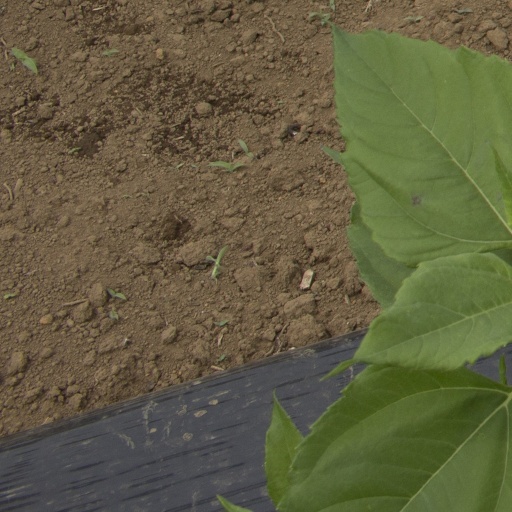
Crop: Jerusalem artichoke